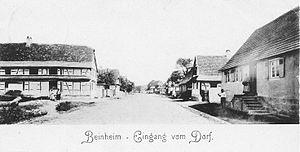
Beinheim est une commune française située dans le département du Bas-Rhin, en région Grand Est.